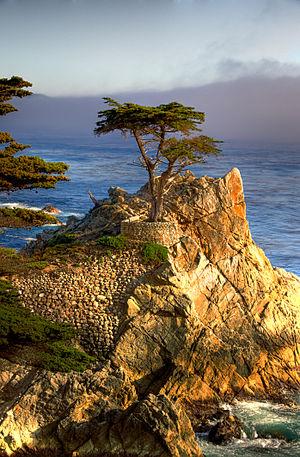
Pebble Beach est une communauté non incorporée du comté de Monterey, dans l’État de Californie, aux États-Unis.